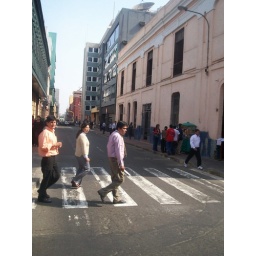
Lets cross the street in Peru